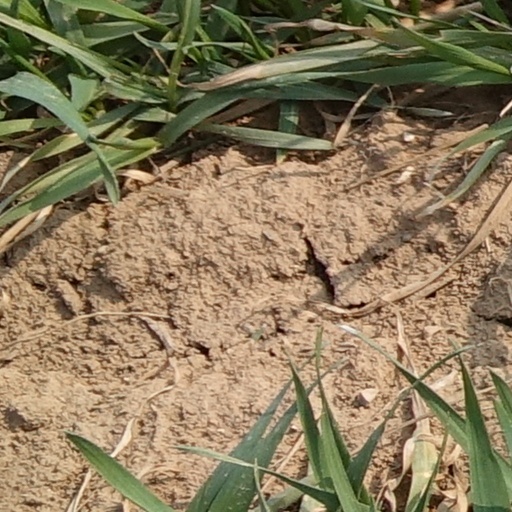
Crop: wheat